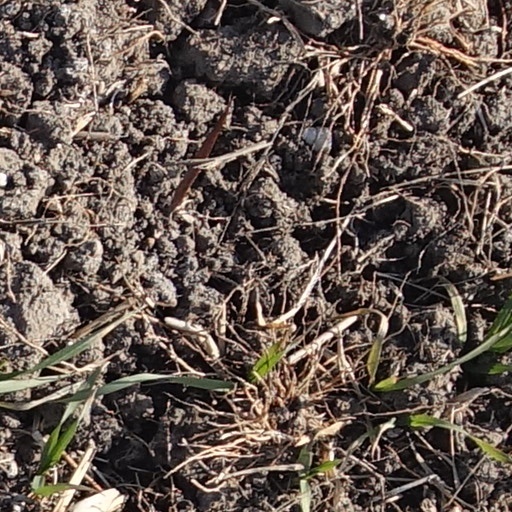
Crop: wheat